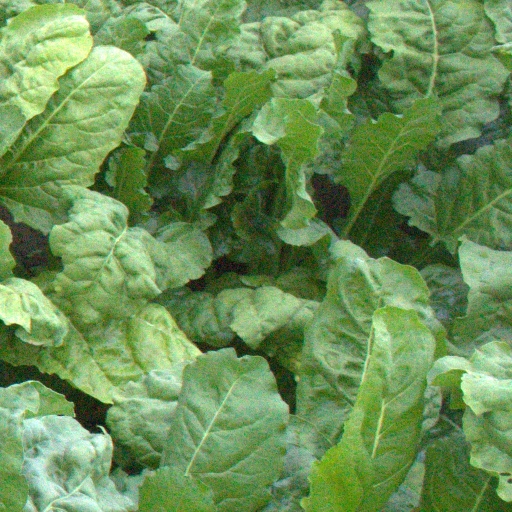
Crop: sugar beet